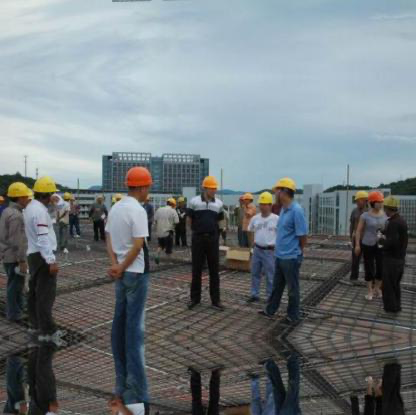
Objects in the image:
label: helmet
label: helmet
label: helmet
label: helmet
label: helmet
label: helmet
label: helmet
label: helmet
label: helmet
label: helmet
label: helmet
label: helmet
label: helmet